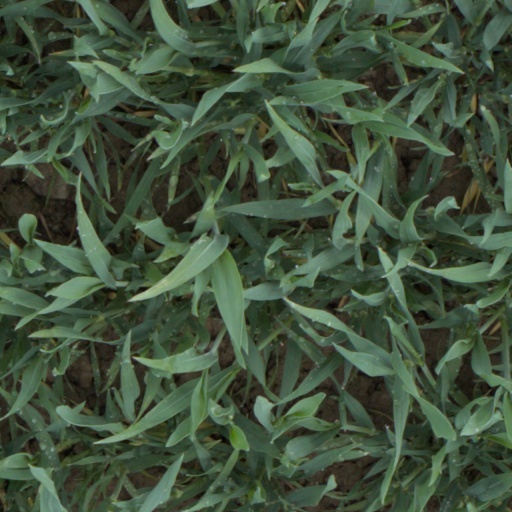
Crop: wheat